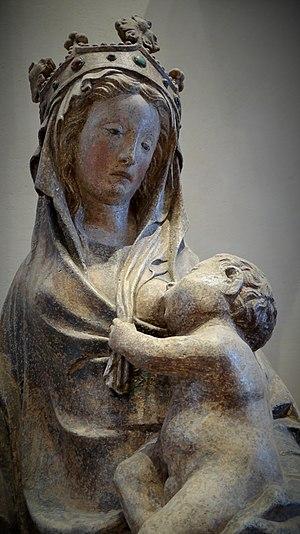
Picardie, vers 1400. La Vierge allaitant l'Enfant. Pierre (craie de Picardie) polychromée.
Cette page rencense des œuvres picturales ou des sculptures de la représentation de la Vierge allaitante dite aussi Vierge du lait d'après la dénomination latine Virgo lactans.